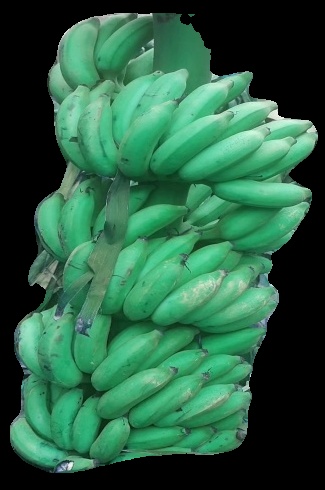
Variety: elakki-bale
Grade: grade1